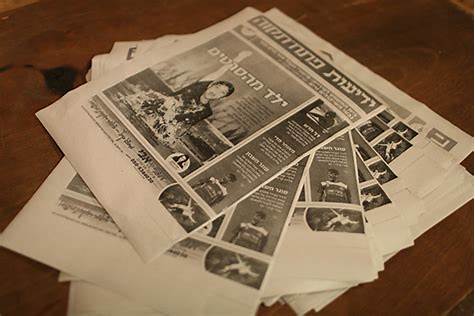
Waste category: paper